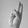
ASL letter: U